Giacomo Nani (painter)

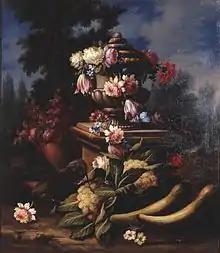
"Vase with vegetables and bird", Real Academia de Bellas Artes de San Fernando, Madrid.

According to De Dominici, he was a pupil of Andrea Belvedere and Gaspare Lopez. In marriage documents from 1726, he stated his trade as a painter. His older son, Mariano Nani, was a painter active in Spain.